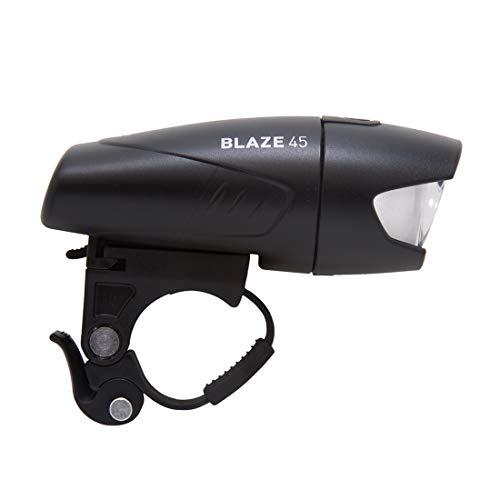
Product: Blaze 45 & Superflash light set
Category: Sports & Outdoors | Outdoor Recreation | Cycling | Accessories | Lights & Reflectors | Headlight-Taillight Combinations
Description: Combo bike light set with Superflash taillight and Blaze headlight.
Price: $49.99
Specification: Product Dimensions:         7.2 x 4.8 x 2 inches ; 4.8 ounces    |Shipping Weight: 6.4 ounces (View shipping rates and policies)|Domestic Shipping: Item can be shipped within U.S.|International Shipping: This item can be shipped to select countries outside of the U.S.  Learn More|ASIN: B0015R9PZI|Item model number: 3040|    #278    in Kids' Bike Accessories    |    #230    in Bike Headlight-Taillight Combinations